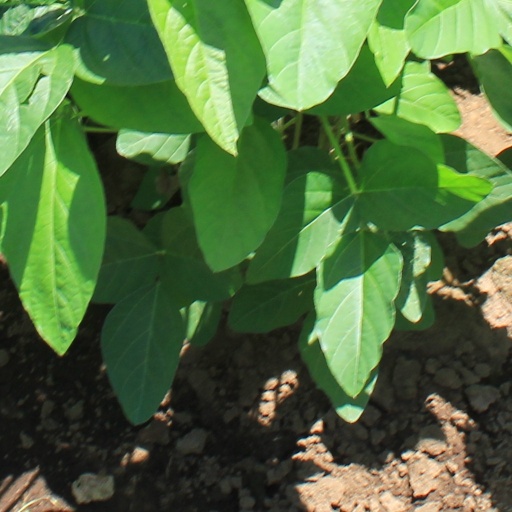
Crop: soybean